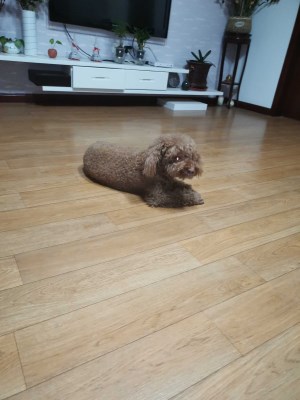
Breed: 7449-n000128-teddy